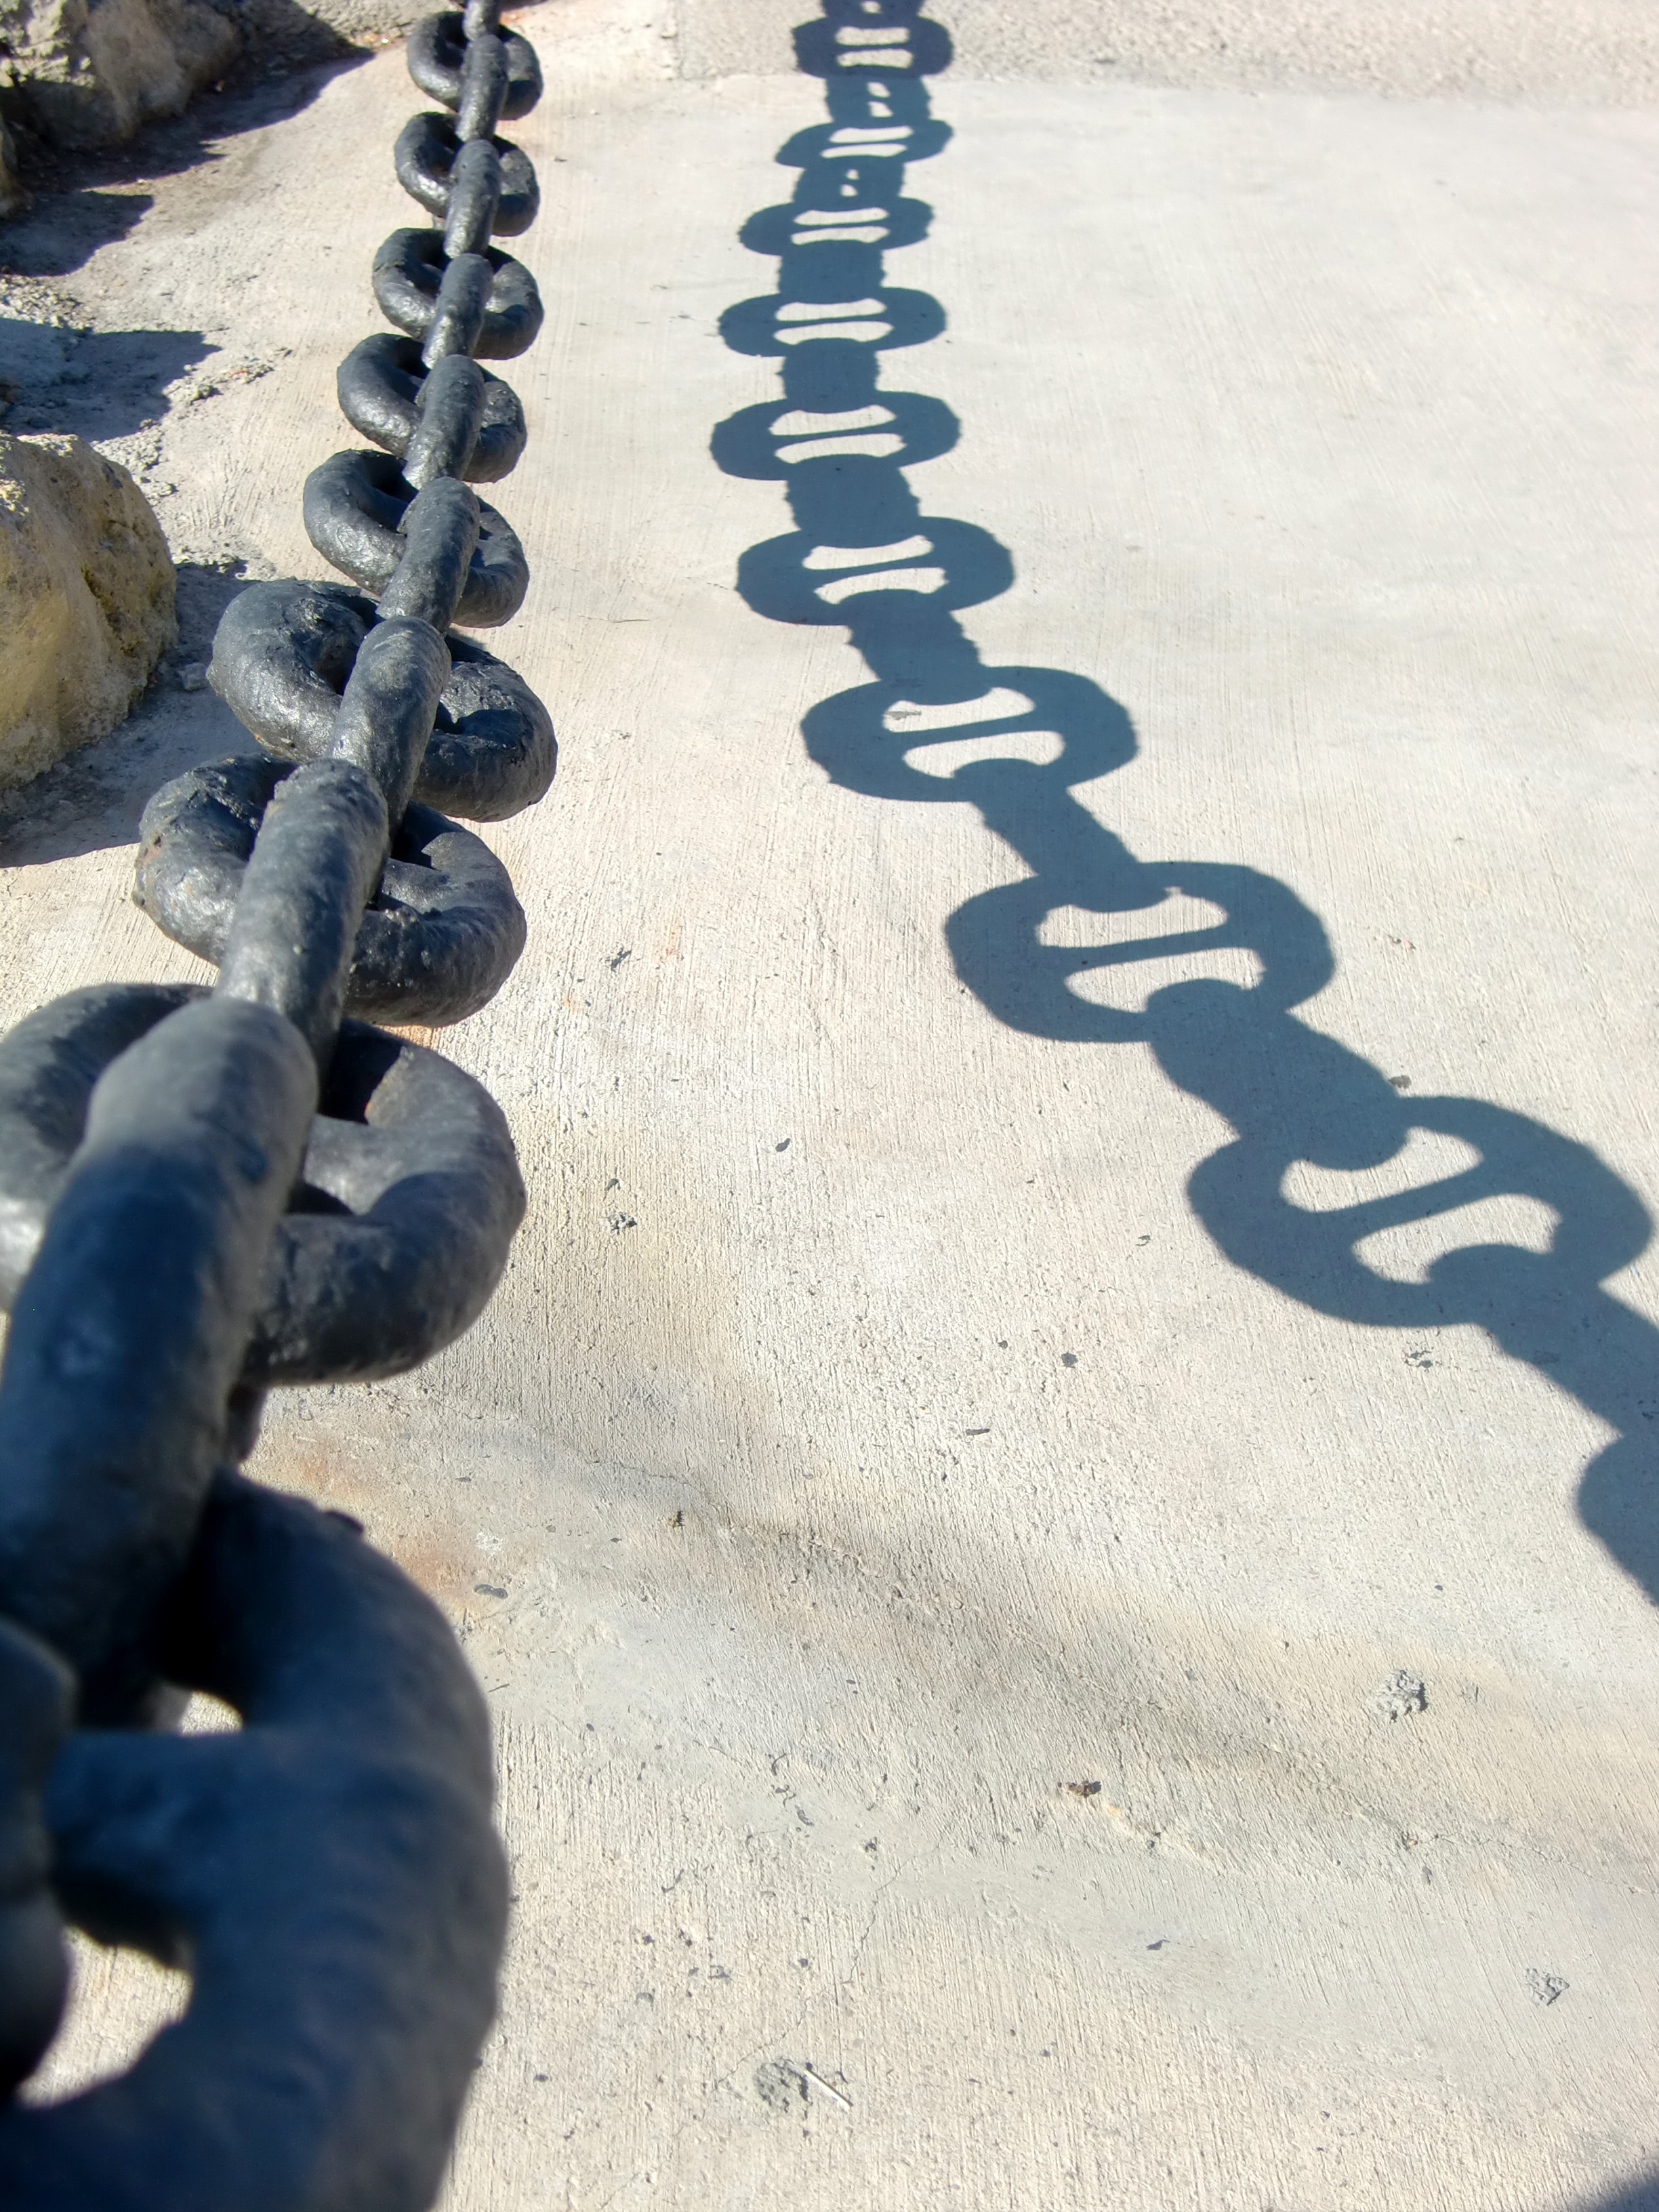
sand, chain, metal, shadow, blue, tire, sculpture, art, iron, links of the chain